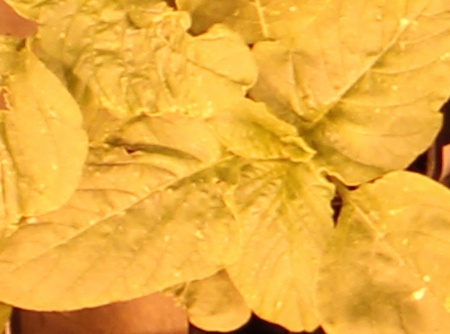
Label: Redroot Pigweed